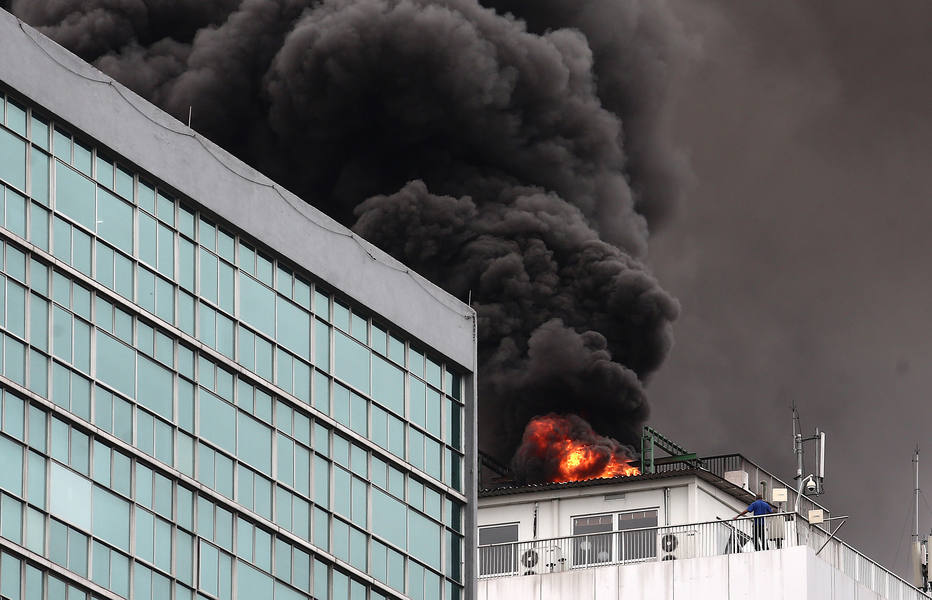
Fire: yes
Smoke: yes